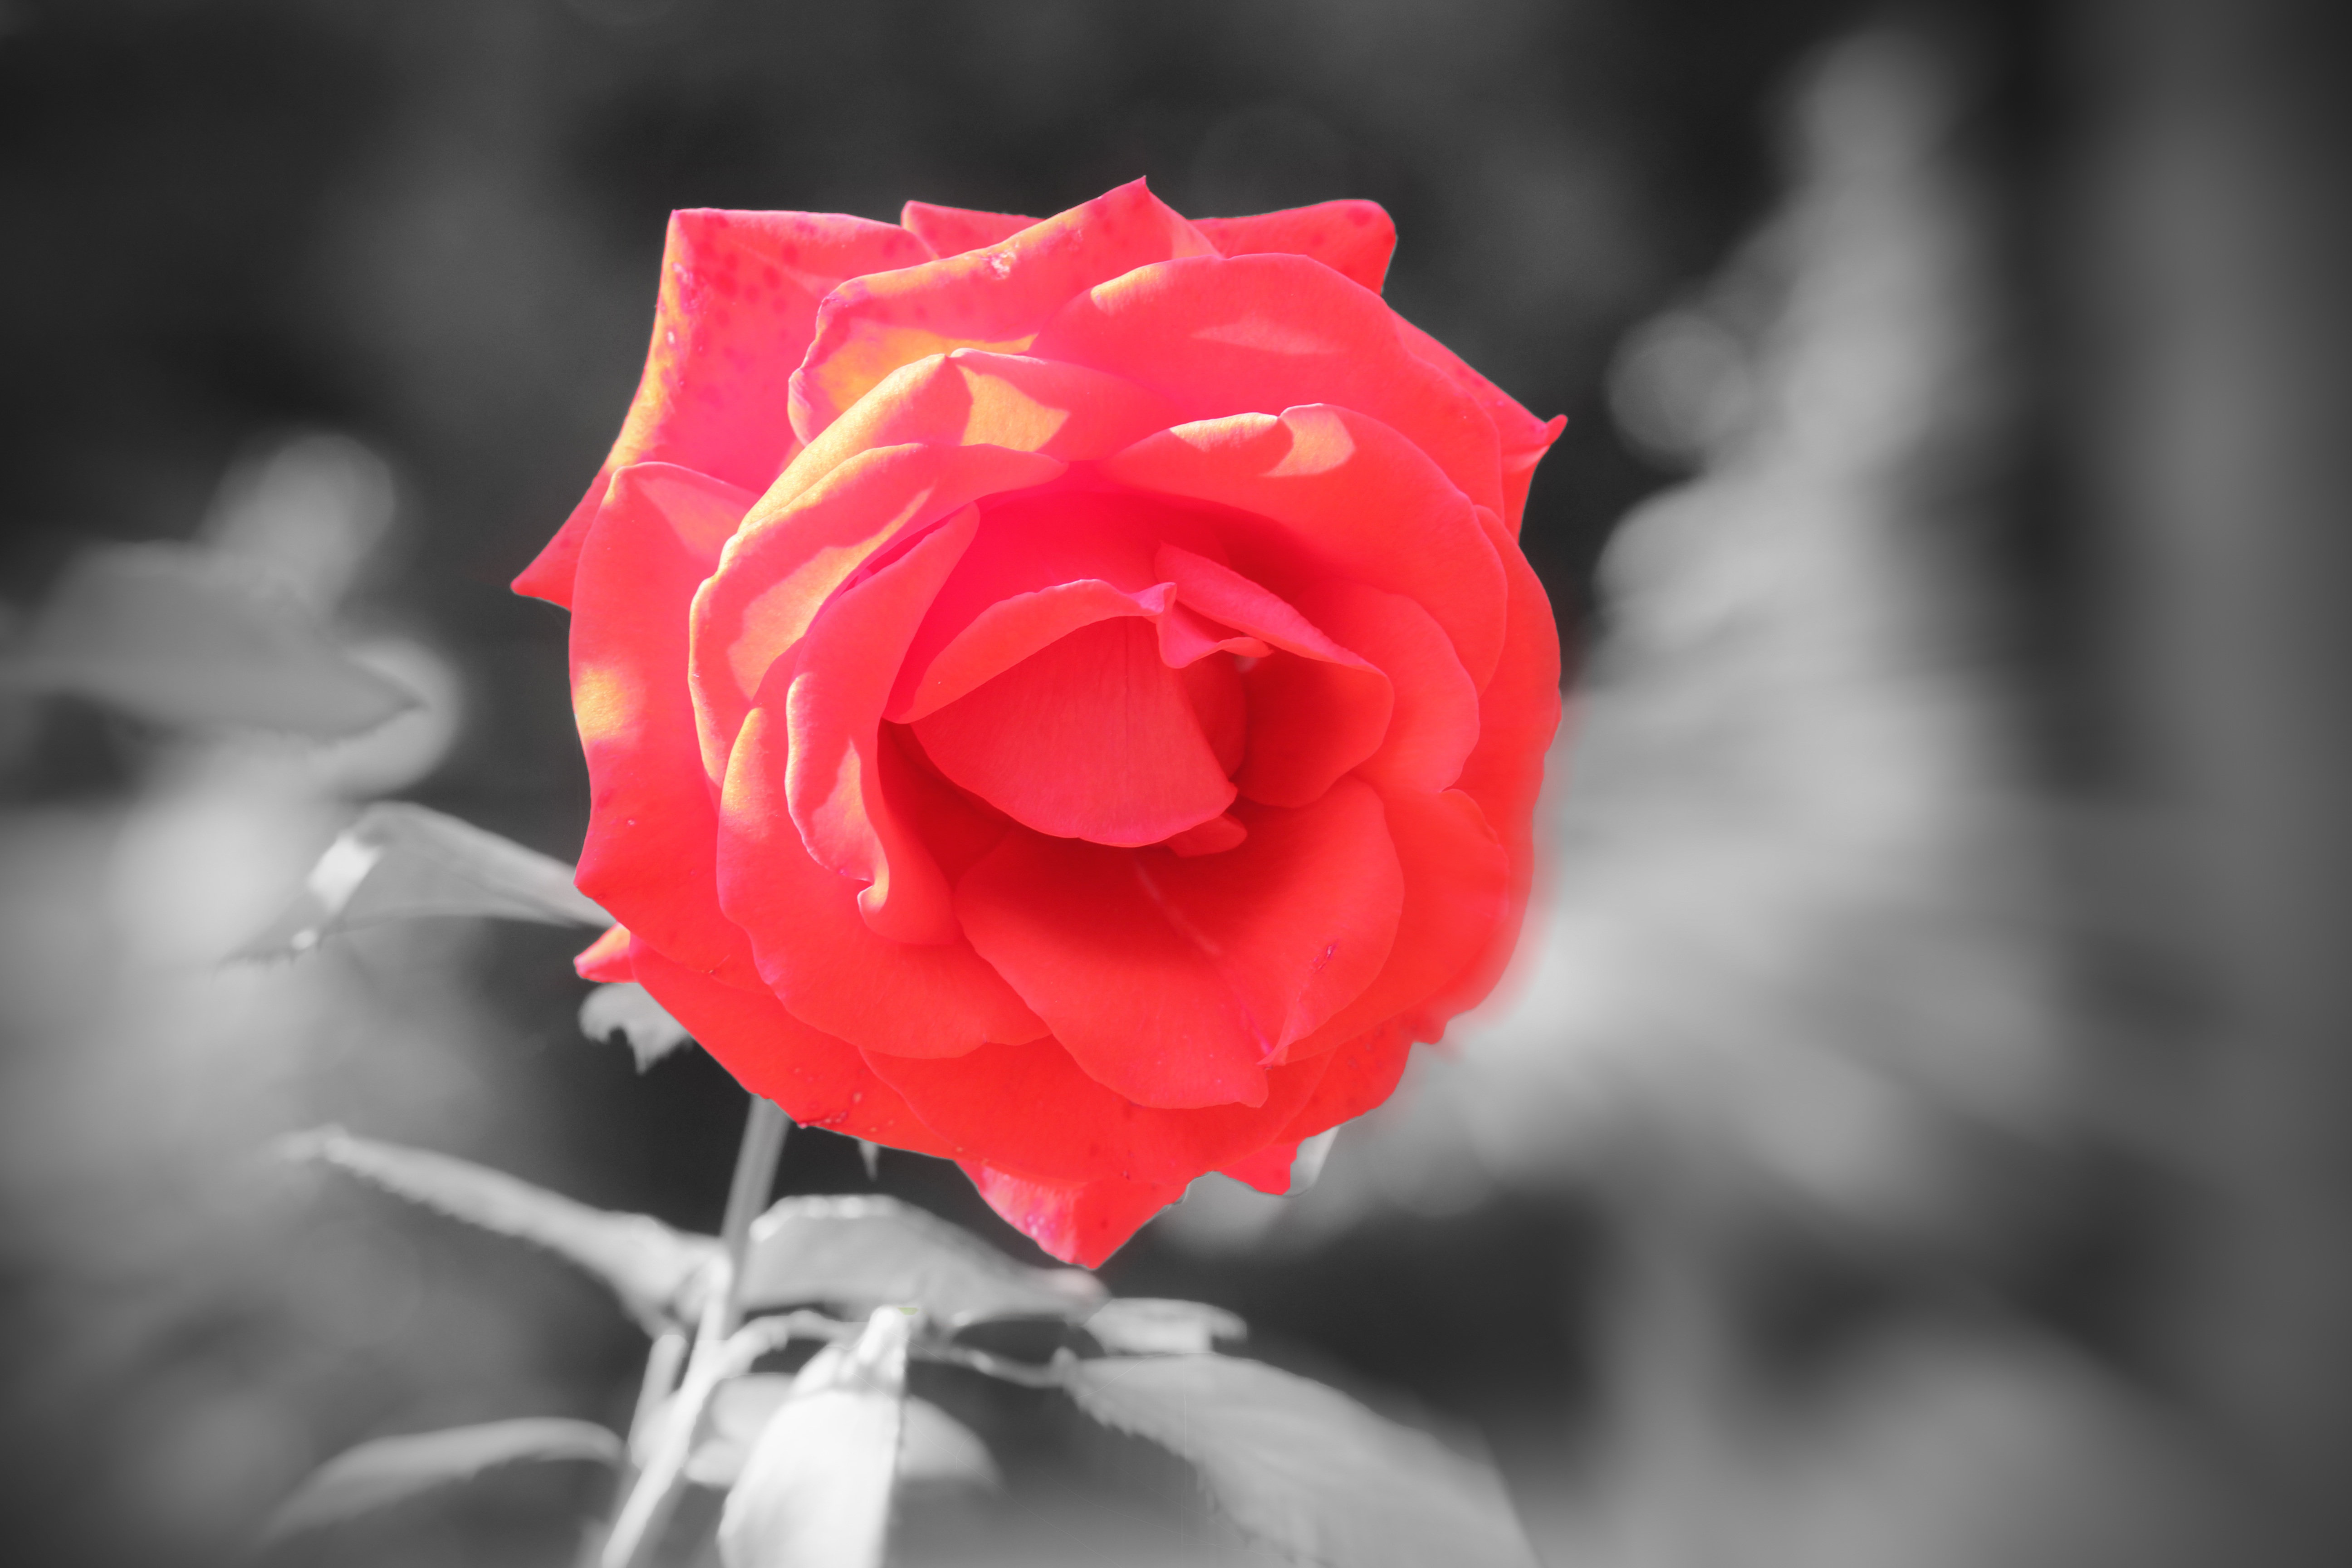
blossom, black and white, plant, photography, flower, petal, love, rose, red, romance, romantic, monochrome, pink, close up, valentine, floribunda, macro photography, flowering plant, garden roses, rose family, red roses, monochrome photography, plant stem, land plant, rose order